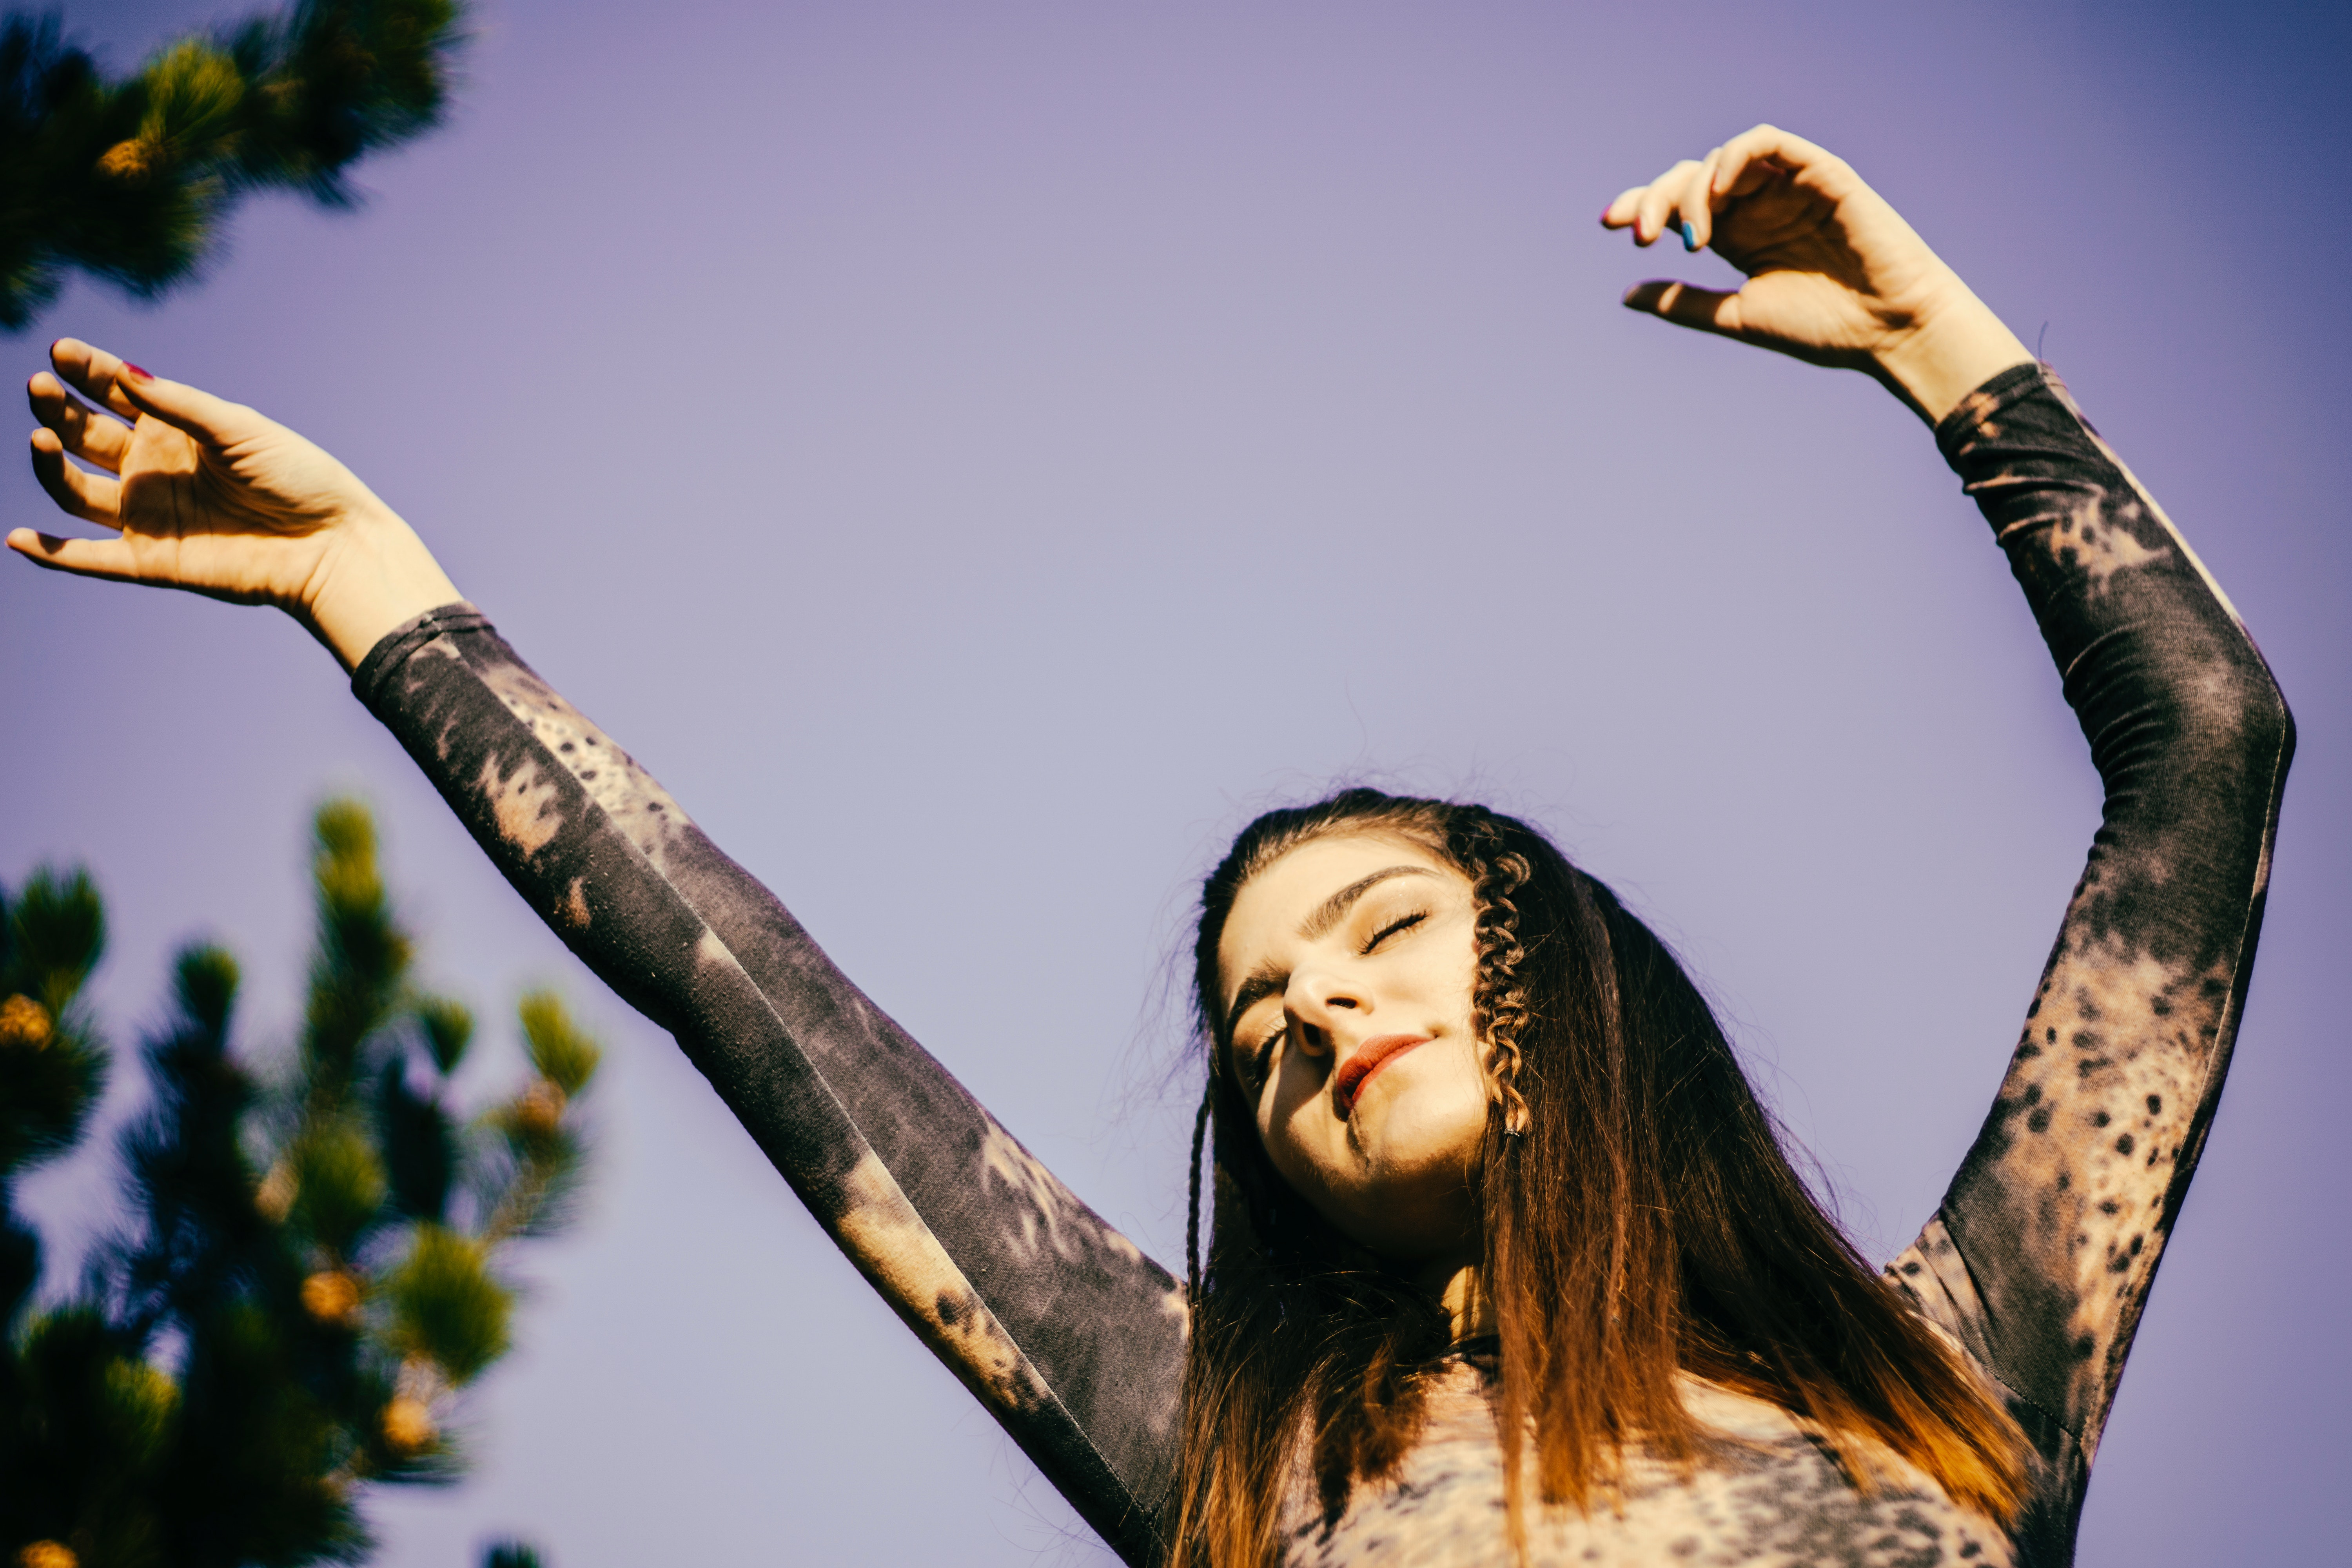
yellow, tree, branch, arm, performance, fun, human, long hair, spring, happy, human body, plant, smile, photography, hand, black hair, flower, performing arts